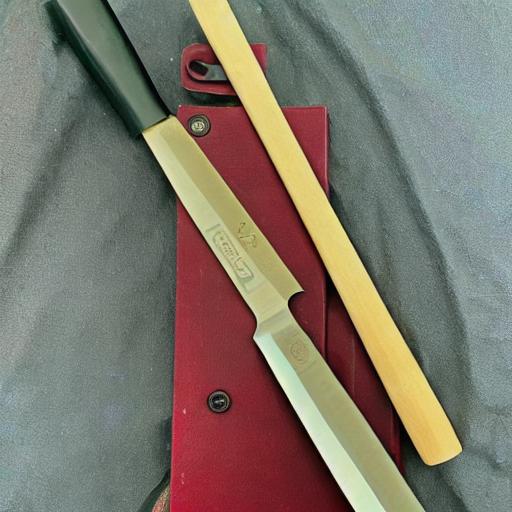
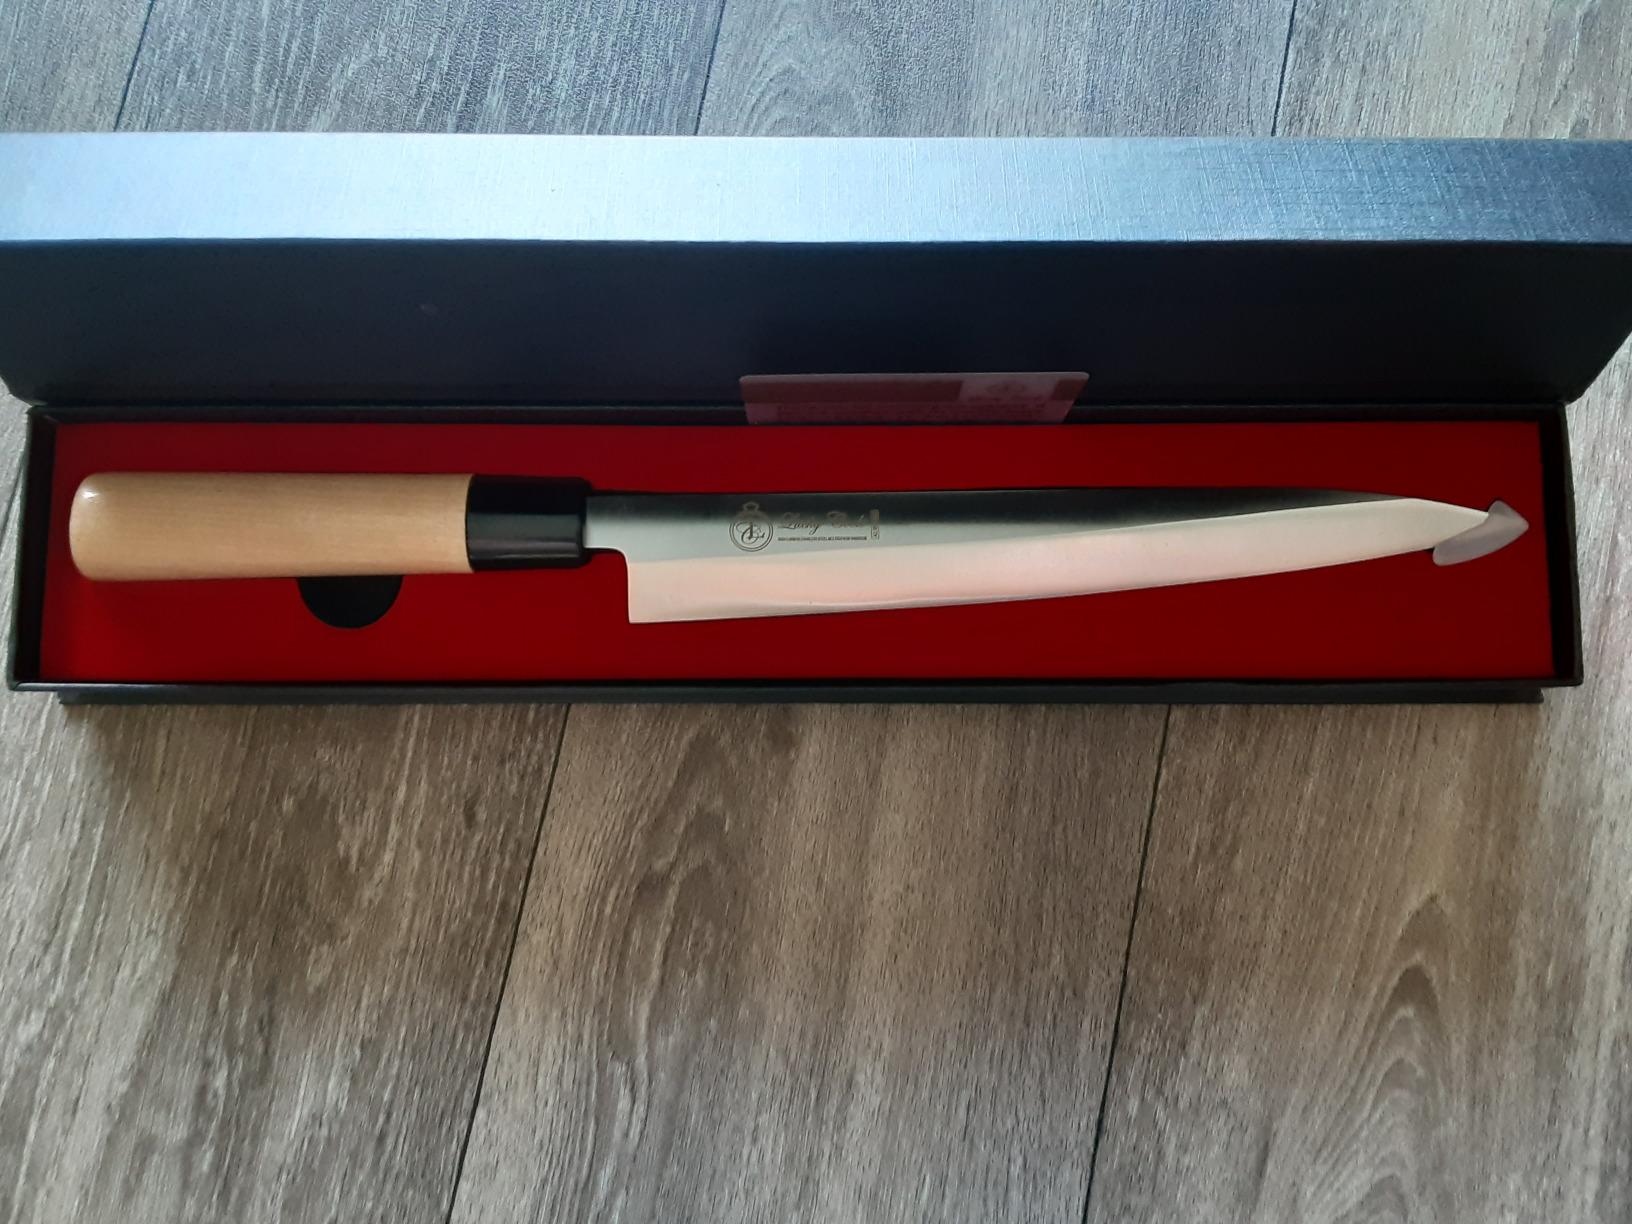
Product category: items_knife
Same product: no